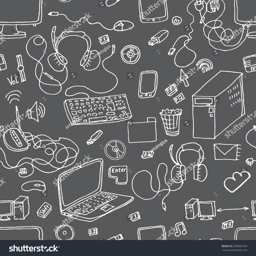
a vector seamless pattern of hand drawn doodles of electronic gadgets .